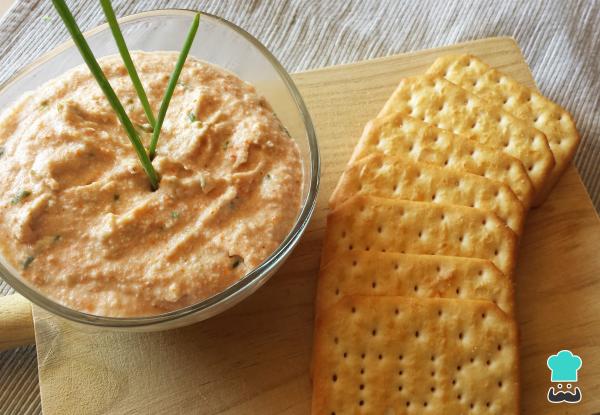
Refrigera en la nevera la crema de atún para untar y sácala justo antes de servir. Esta pasta de atún para canapés es ideal para servir con galletas saladas en una reunión familiar o incluso para preparar sándwiches.¡Disfruta y sorprende a tus amigos! Y si preparas esta receta de mousse de atún para untar no olvides compartir la foto de tu plato ya terminado.